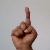
The image shows a hand gesture representing the letter 'D' in Indian Sign Language.